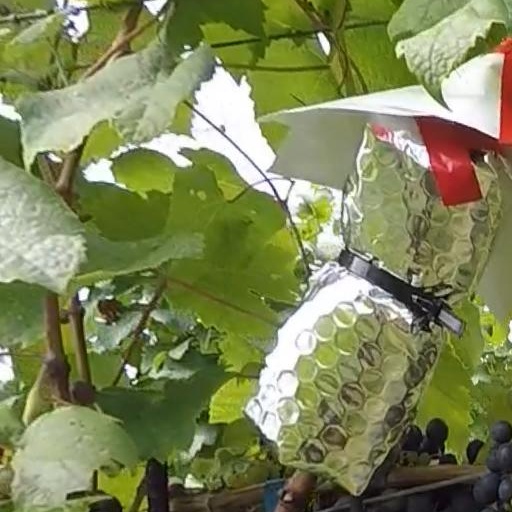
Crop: grape